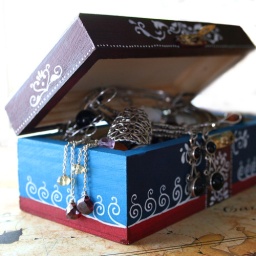
Wooden box that I painted in red and blue.